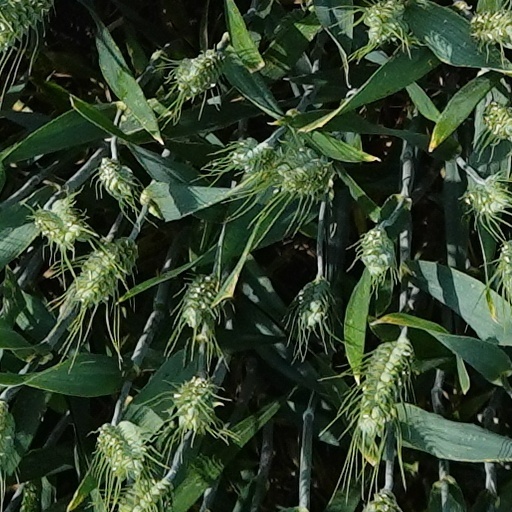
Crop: wheat